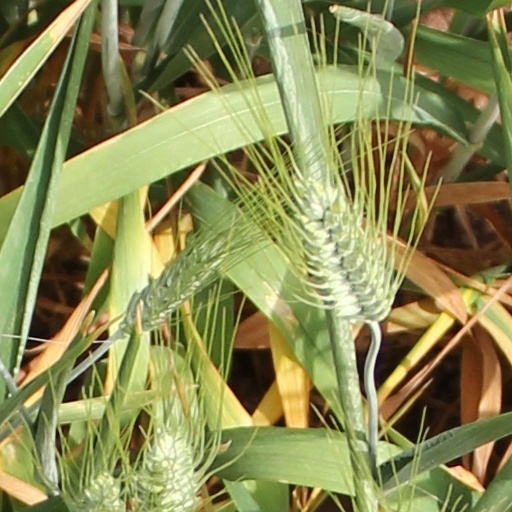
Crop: wheat